Novi Sad

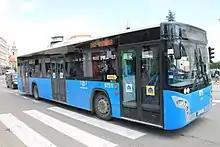
City bus

Since 2000, the number of tourists visiting Novi Sad each year has steadily risen. During the annual EXIT music festival in July, the city is full of young people from all over Europe. In 2017, over 200,000 visitors from 60 countries came to the festival, attending about 35 concerts.